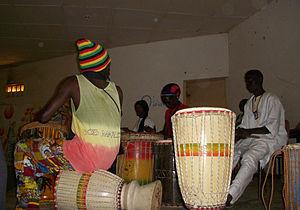
Le patrimoine musical sénégalais est plus connu que celui de la plupart des pays africains, grâce à la popularité du mbalax, qui est un genre de musique percussive wolof ; elle a été popularisée par Youssou N'Dour. Le tambourinage sabar est particulièrement populaire.